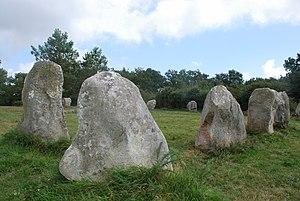
Le cromlech rectangulaire de Crucuno.
Cet article recense les monuments historiques français classés en 1889.
Un cromlech est un monument mégalithique préhistorique constitué par un alignement de monolithes verticaux, formant une enceinte de pierres levées, généralement circulaire.
Le cromlech de Crucuno est un ensemble mégalithique situé à Plouharnel, en France.
Plouharnel [pluaʁnɛl] est une commune française, située dans le département du Morbihan en région Bretagne.